HMS King Edward VII

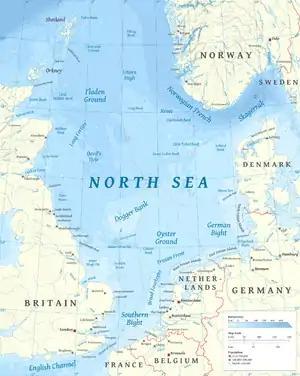
Map of the North Sea

On 14 December, the 1st Battlecruiser Squadron, 2nd Battle Squadron, and accompanying cruisers and destroyers left port to intercept the German forces preparing to raid Scarborough, Hartlepool and Whitby. On the first reports of contact with German units on the morning of 16 December, the Grand Fleet commander, Admiral John Jellicoe, ordered Bradford to take the 3rd Battle Squadron to support the ships in contact at 10:00. Four hours later, they met the 1st and 4th Battle Squadrons, "en route" from Scapa Flow, though they failed to reach the German High Seas Fleet before the latter withdrew. The Grand Fleet remained at sea until late on 17 December, at which point the 3rd Battle Squadron was ordered back to Rosyth. "King Edward VII" and the rest of the squadron joined the Grand Fleet for another sweep into the North Sea on 25 December. The fleet returned to its ports two days later, having failed to locate any German vessels.